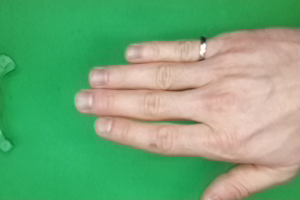
Label: paper